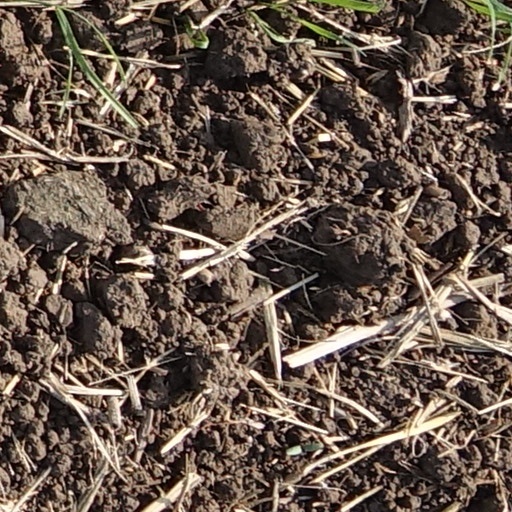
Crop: wheat